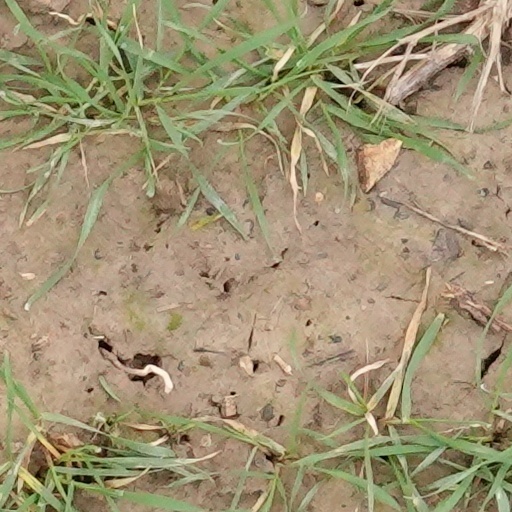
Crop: wheat